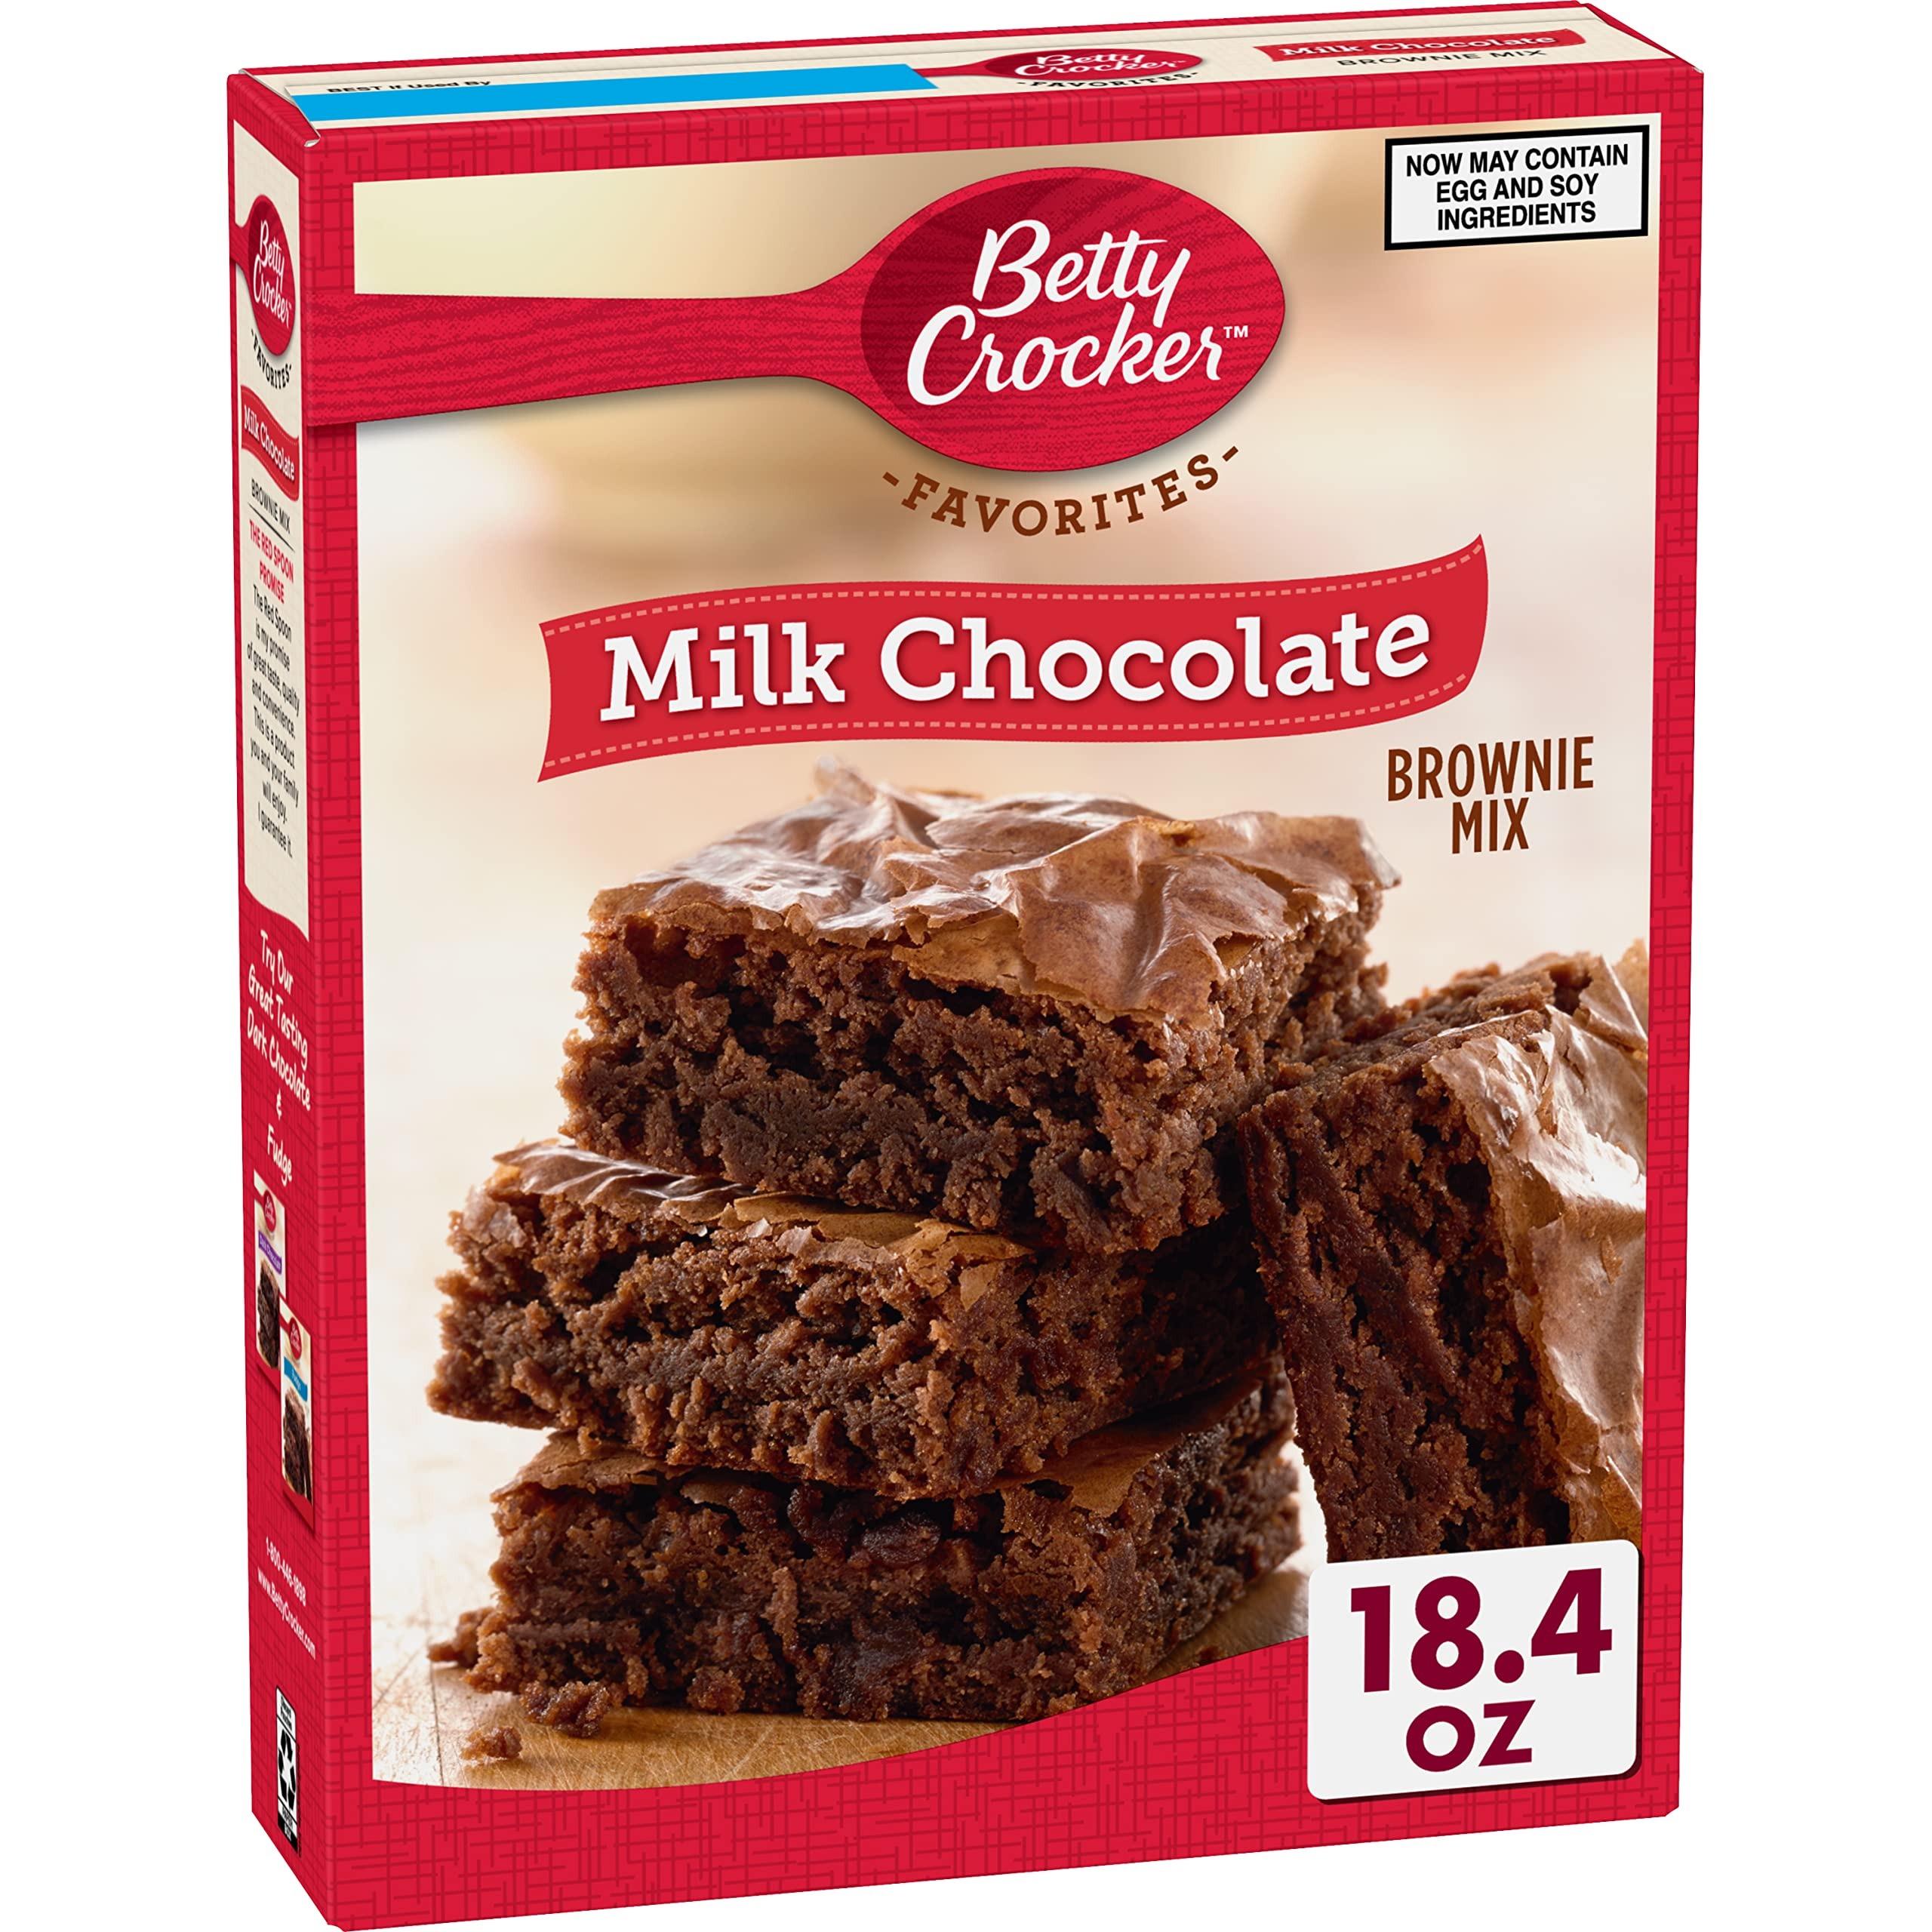
Item Name: Betty Crocker Milk Chocolate Brownie Mix Family Size, 18.4 oz (Pack of 6)
Bullet Point 1: BROWNIE MIX: Bake a delicious dessert with this milk chocolate brownie mix that makes mouthwatering brownies
Bullet Point 2: QUICK AND EASY: Make brownies by just adding a few ingredients as directed and popping in the oven
Bullet Point 3: ENDLESS OPTIONS: Prepare chocolate brownie mix as is or explore the many Betty Crocker creative recipes
Bullet Point 4: MILK CHOCOLATE: Enjoy the taste of milk chocolate in every bite
Bullet Point 5: CONTAINS: 18.4 oz (Pack of 6)
Value: 110.4
Unit: Ounce

Price: 4.075